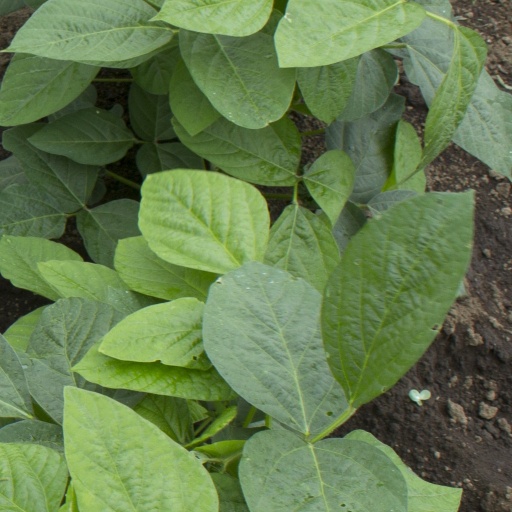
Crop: soybean